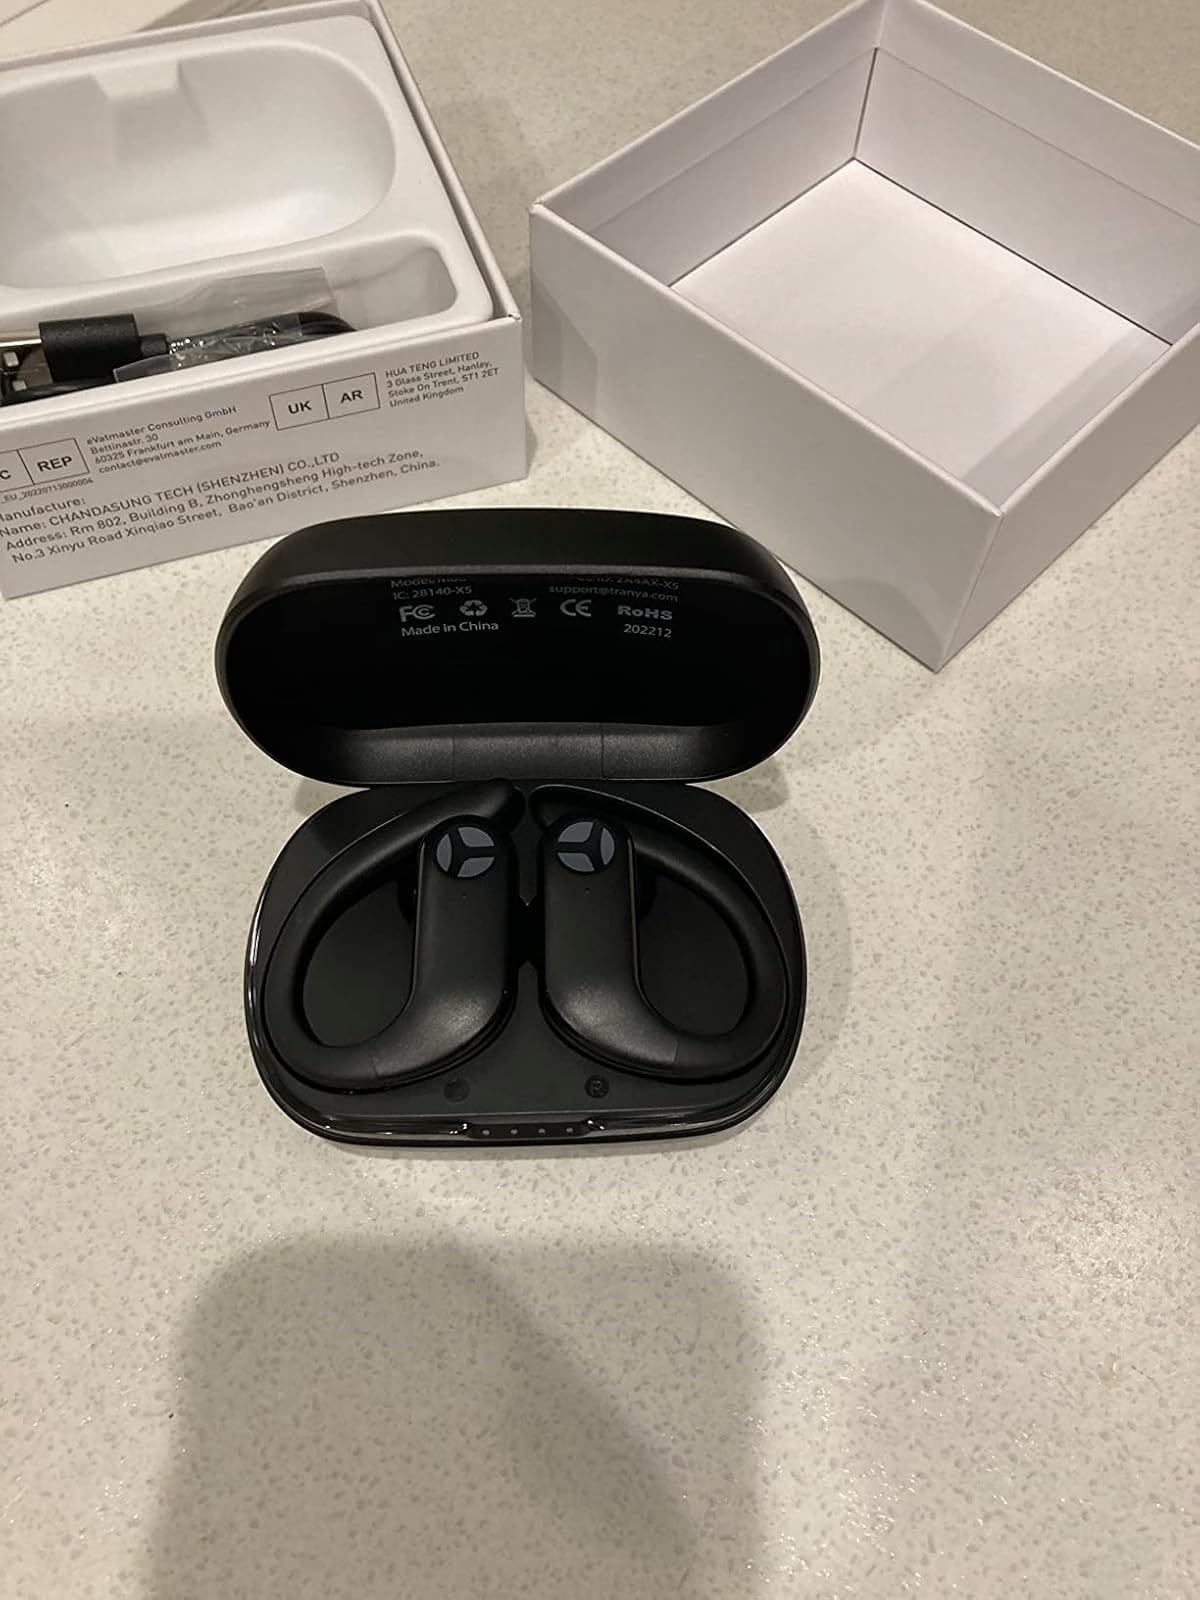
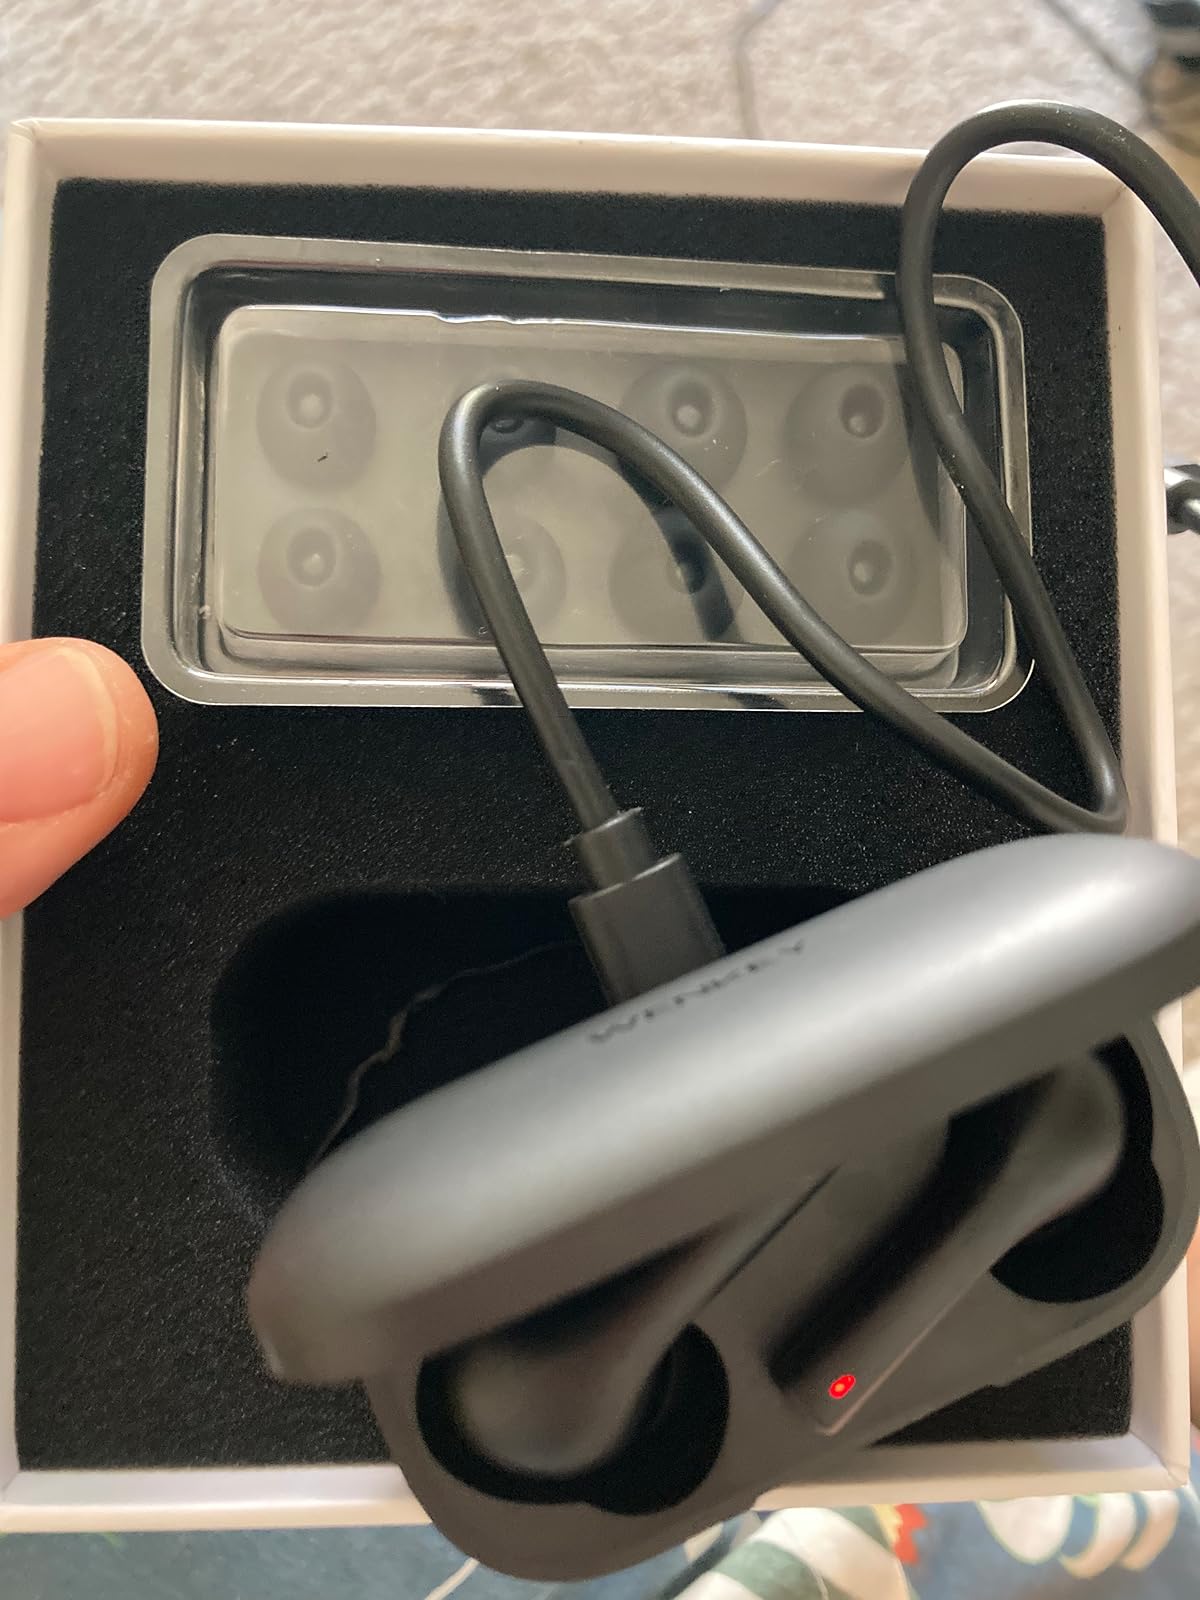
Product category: earbuds
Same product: no